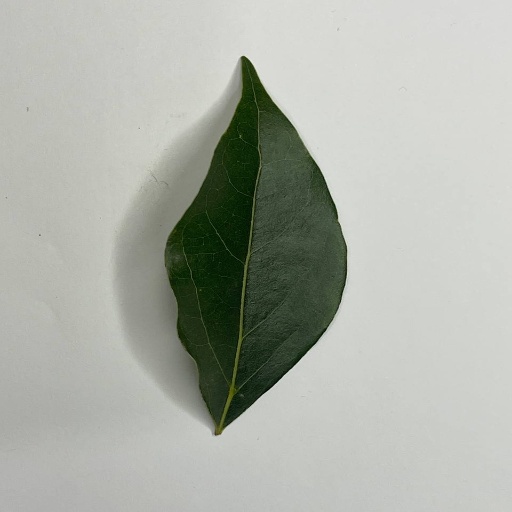
Species: Camphor
Leaf condition: Healthy Leaf